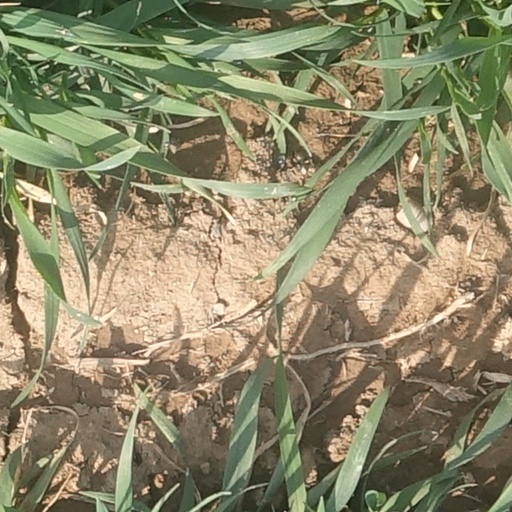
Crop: wheat